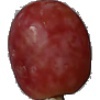
Label: Grape Pink 1